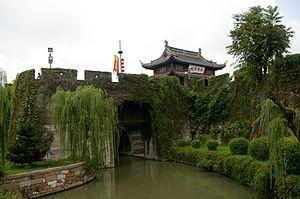
Panmen ou Pan Men est un site historique célèbre à Suzhou, en Chine.